José Valverde

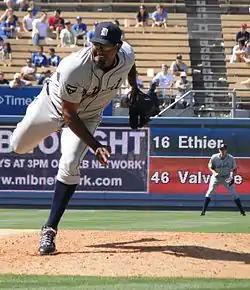
Valverde pitching for the Detroit Tigers in 2011

José Rafael Valverde (born March 24, 1978) is a Dominican former professional baseball pitcher who played 12 seasons in Major League Baseball (MLB) for the Arizona Diamondbacks, Houston Astros, Detroit Tigers, and New York Mets. He is nicknamed "Papa Grande" (Spanish for "Big Potato").